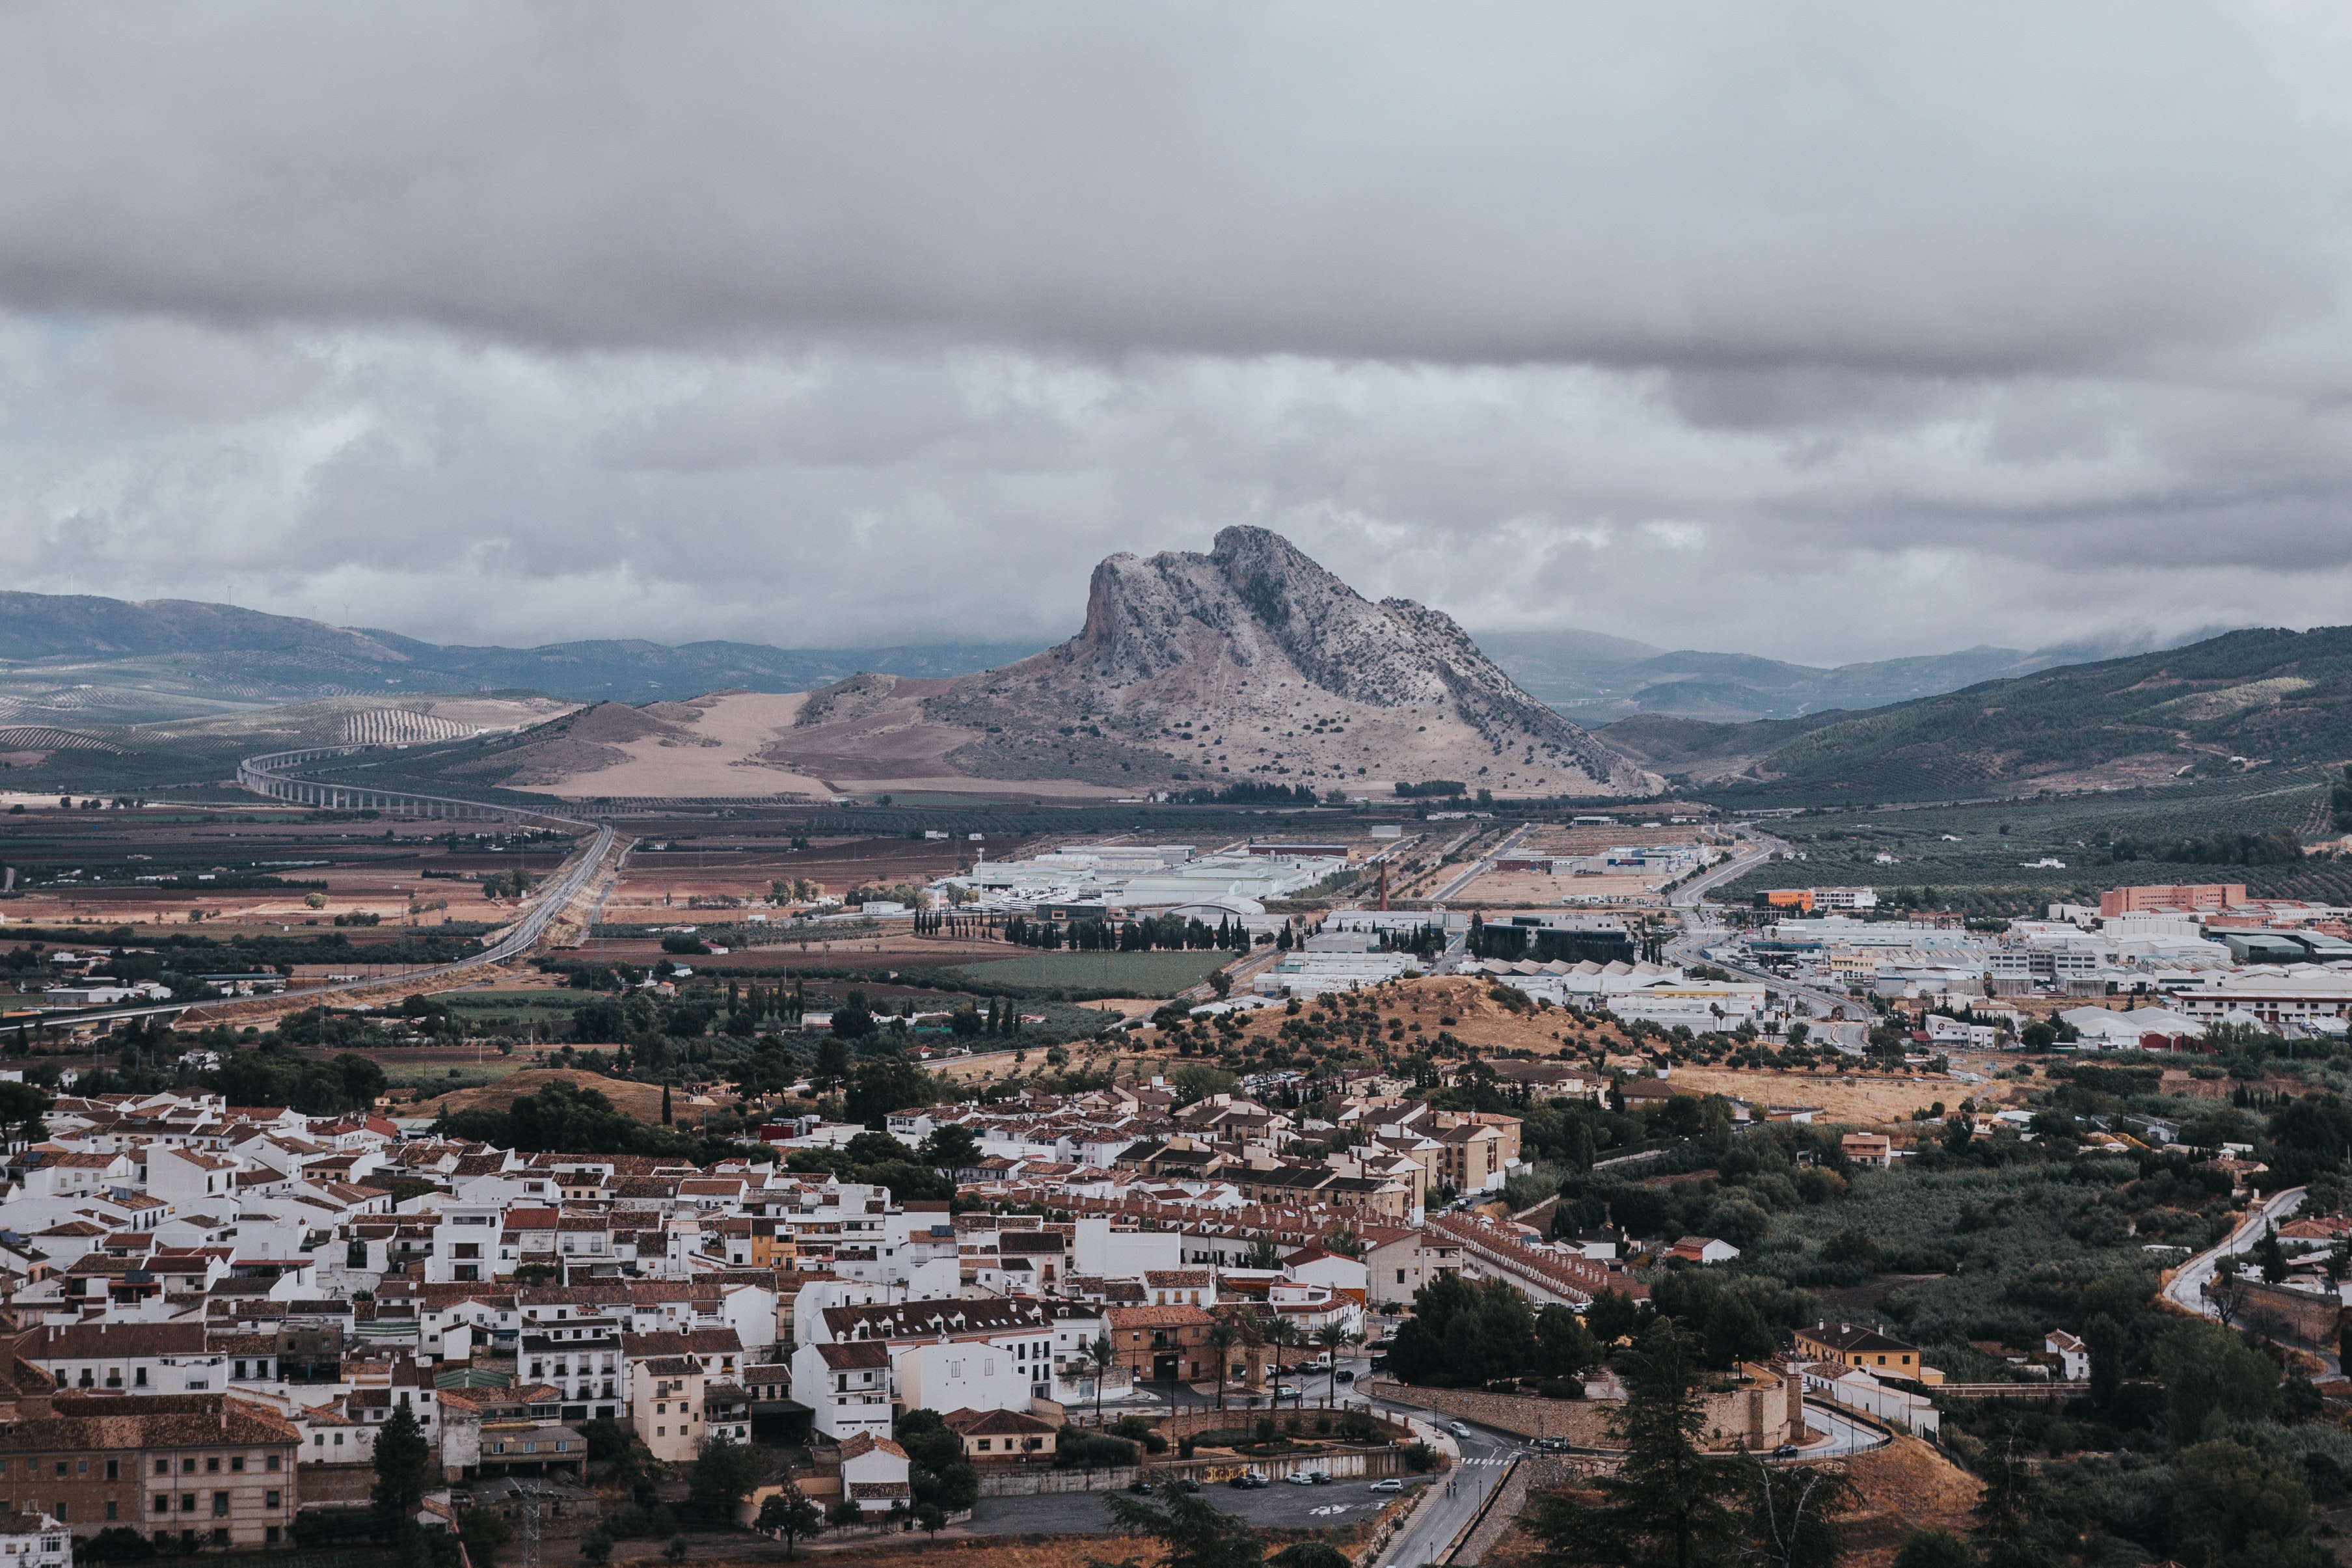
sky, mountainous landforms, mountain, cloud, town, mountain range, urban area, city, hill, human settlement, tourism, hill station, village, photography, cityscape, landscape, meteorological phenomenon, vacation, world, winter, mount scenery, aerial photography, mountain village